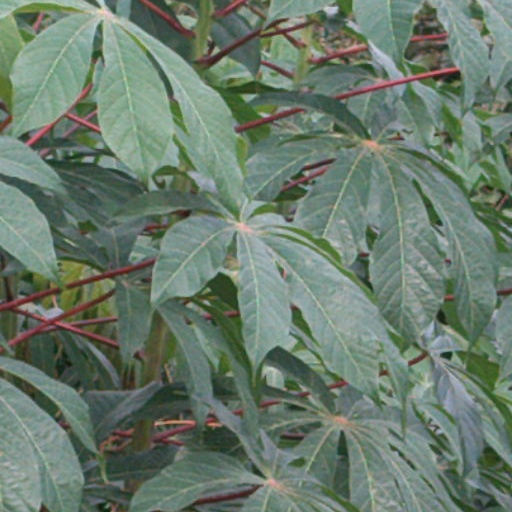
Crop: cassava